Describe the emotion expressed in this image:  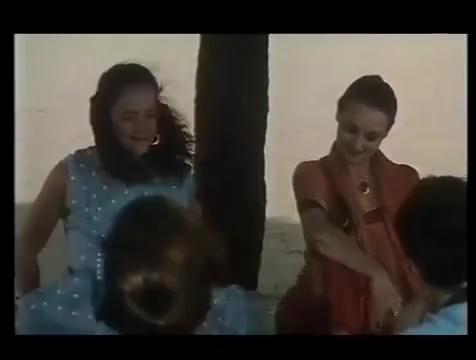
This person displays Fear, valence and arousal with high intensity.